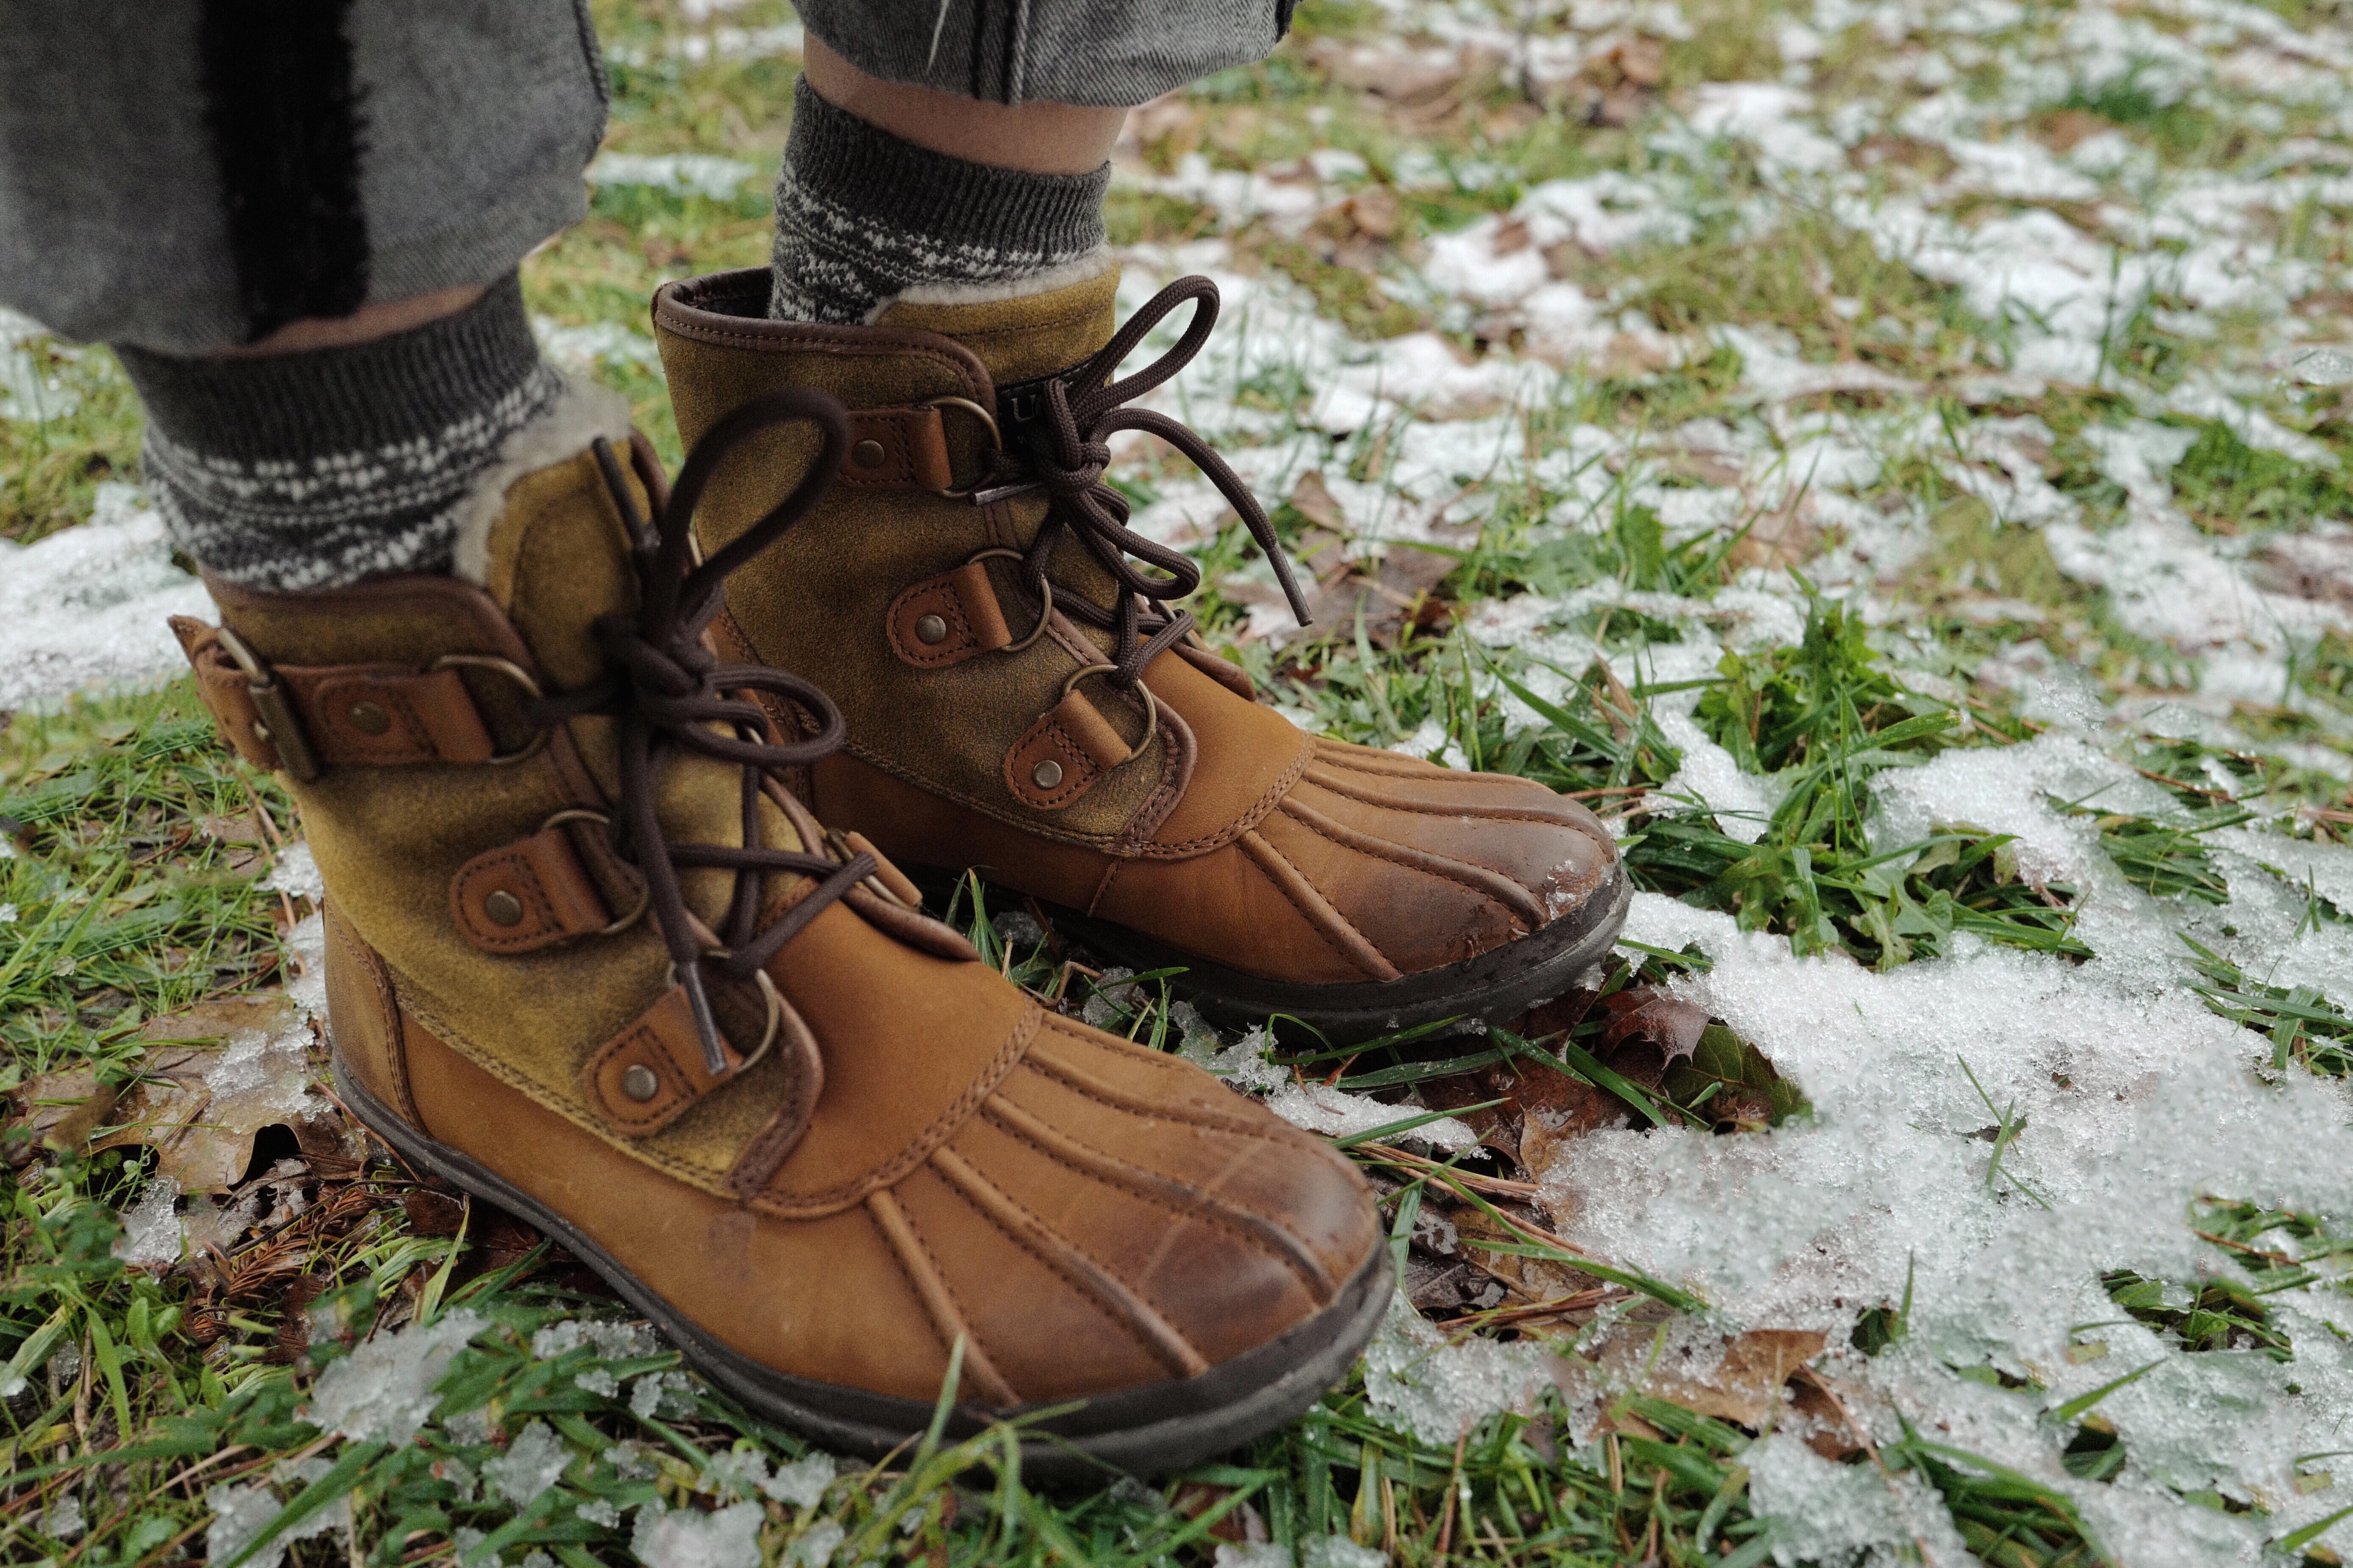
shoe, boot, spring, footwear, outdoor shoe